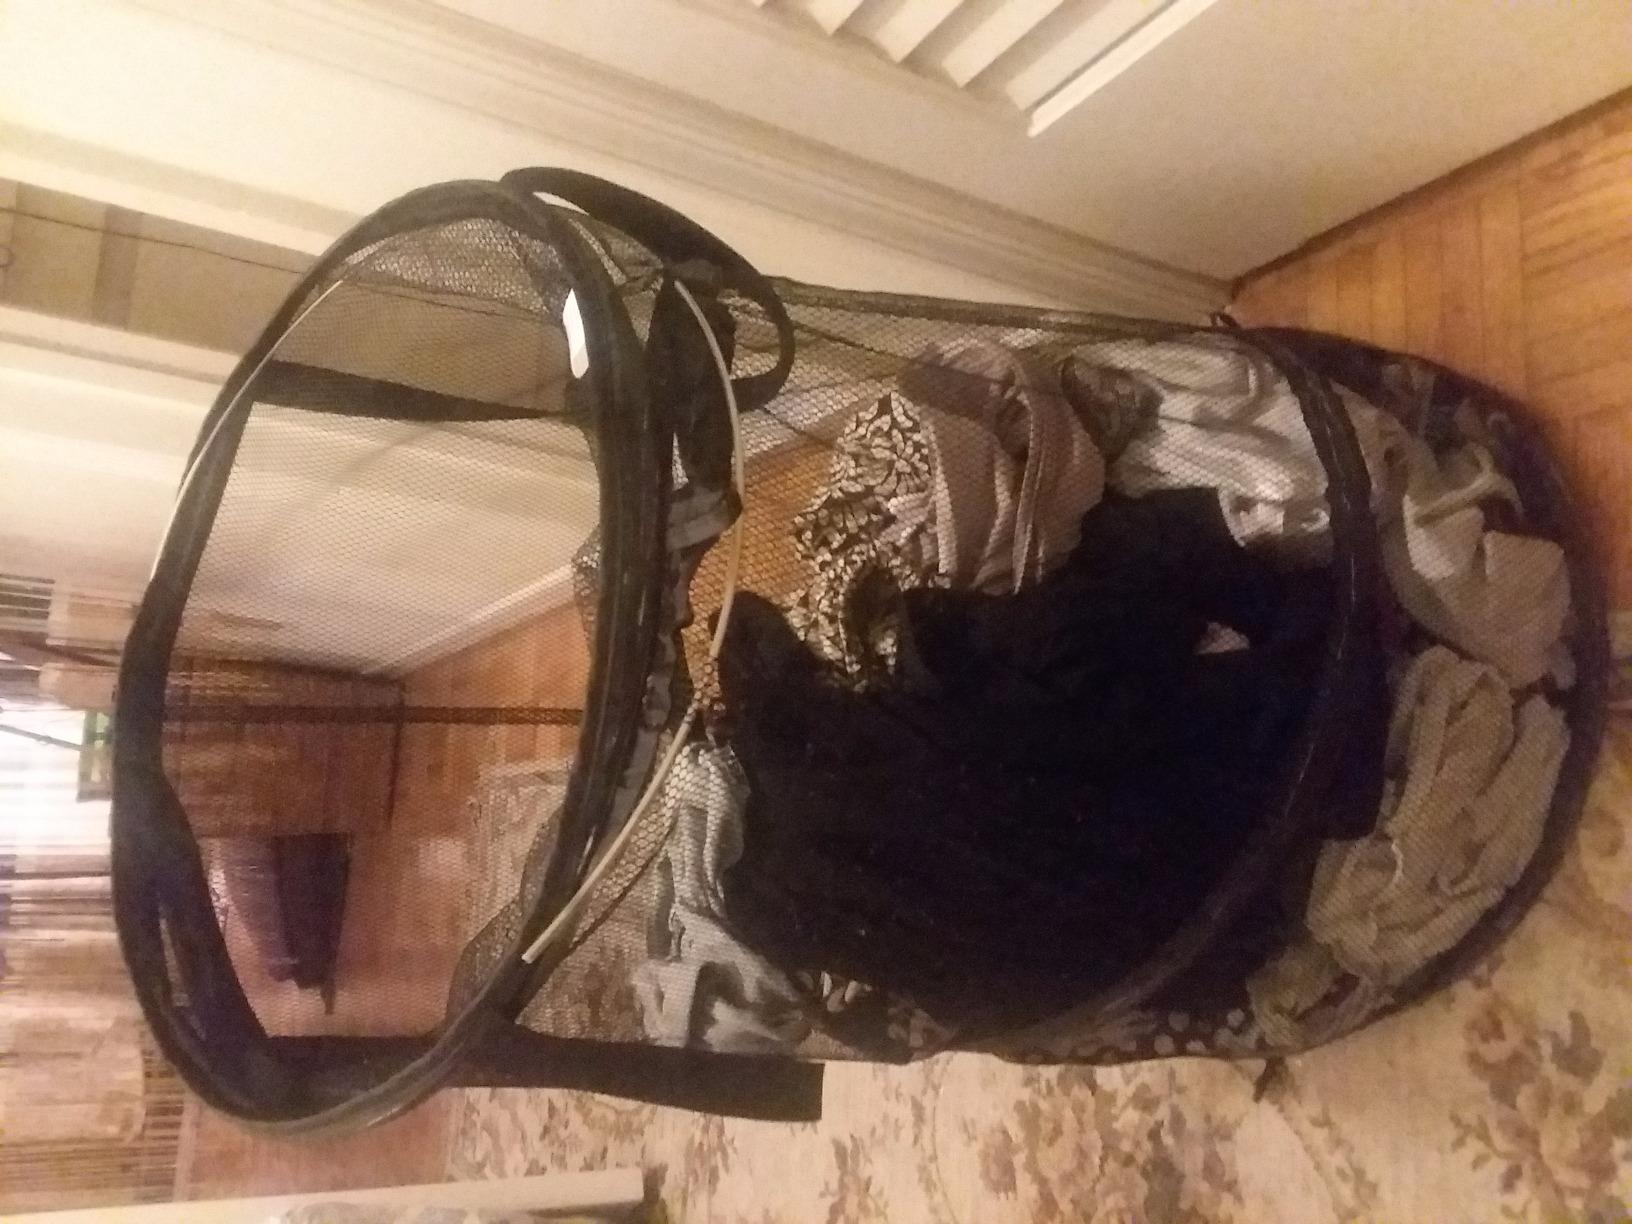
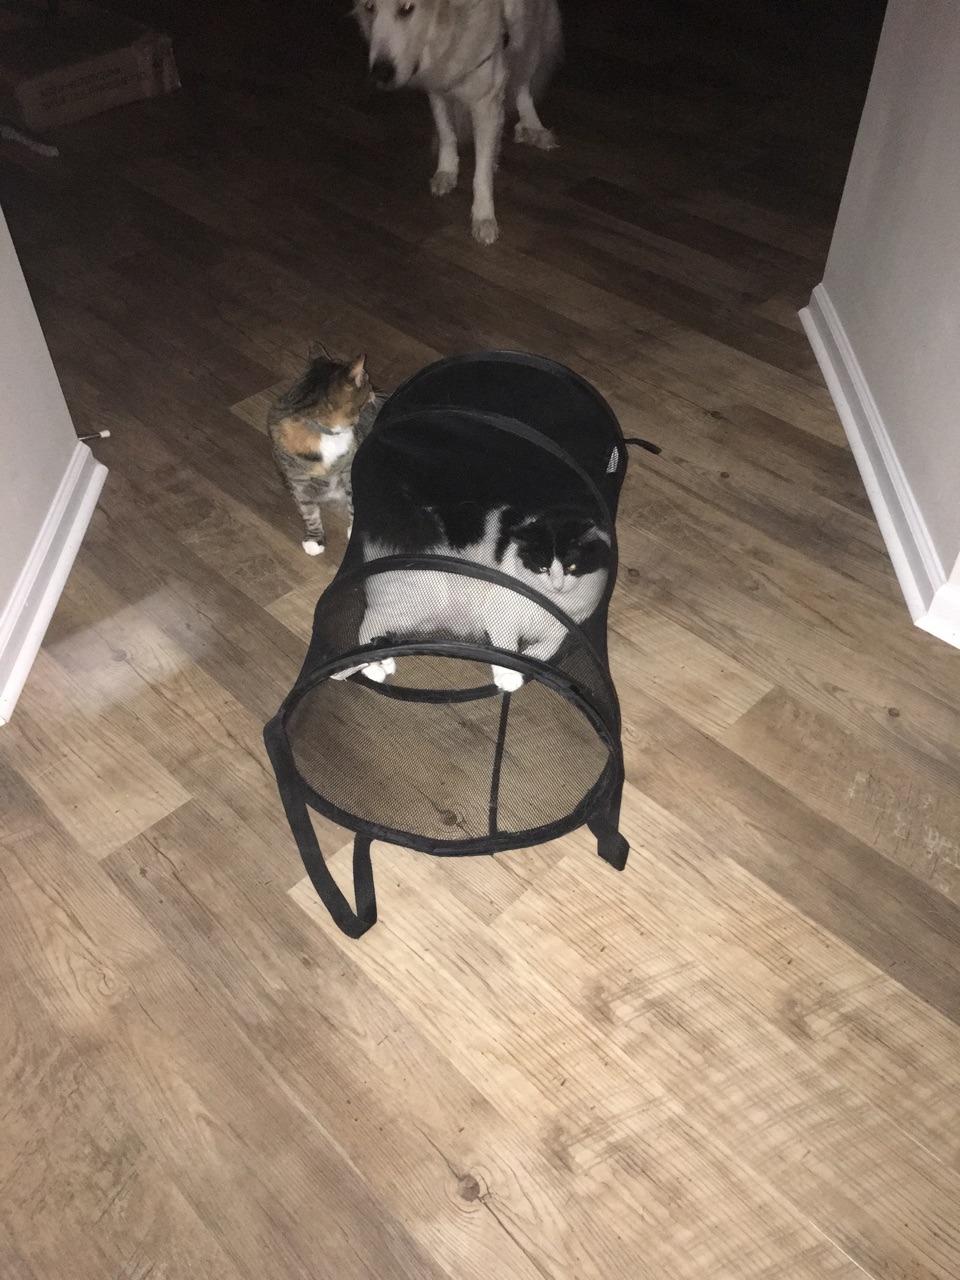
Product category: items_hamper
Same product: yes